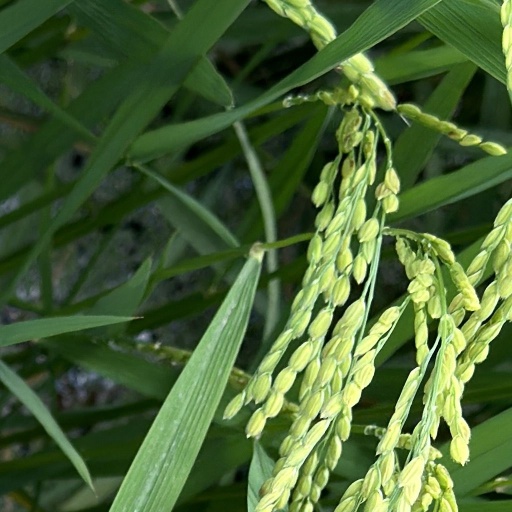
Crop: rice